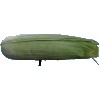
Label: corn_husk